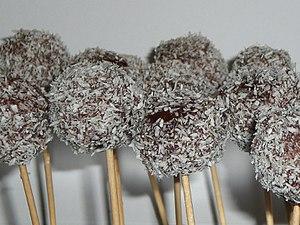
Le lamington est un gâteau traditionnel australien constitué de rectangles de gâteau éponge recouverts d'un glaçage au chocolat et roulé dans de la noix de coco séchée. La préparation appliquée en couche fine est absorbée par l'extérieur du gâteau après un temps de repos, ce qui lui donne une texture particulière. Le lamington reste un encas populaire à travers toute l'Australie et la Nouvelle-Zélande. Il est appelé affectueusement « lammo » par les Australiens.
La cuisine croate est une cuisine hétérogène qu'il convient de diviser en plusieurs régions, chacune ayant ses traditions culinaires caractéristiques. La cuisine de l'intérieur de la Croatie est caractérisée par l'influence des cultures des nations voisines et utilise des épices telles que le poivre noir, le paprika ou l'ail. La région côtière, en revanche, a reçu l'influence méditerranéenne de la France ou de l'Italie et utilise plutôt de l'huile d'olive et des épices telles que le romarin, la sauge, l'origan, le clou de girofle, le laurier ou la noix de muscade.